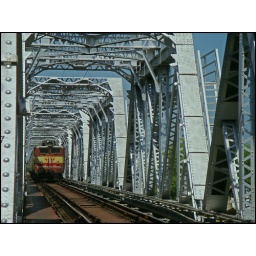
AJJ's WAM 4 # 20578 pulls the Himsagar Express over the Betwa river bridge between Sanchi and Vidisha